Jonas Thor Olsen

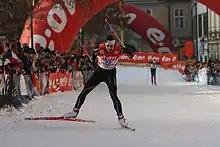
Jonas Thor Olsen competes at Tour de Ski in Prague (2007)

Jonas Thor Olsen (born 3 January 1978 in Nuuk) is a Danish cross-country skier who has competed since 1999. At the 2010 Winter Olympics in Vancouver, he finished 48th in the 50 km, 78th in the 15 km, and was lapped in the 30 km mixed pursuit events.